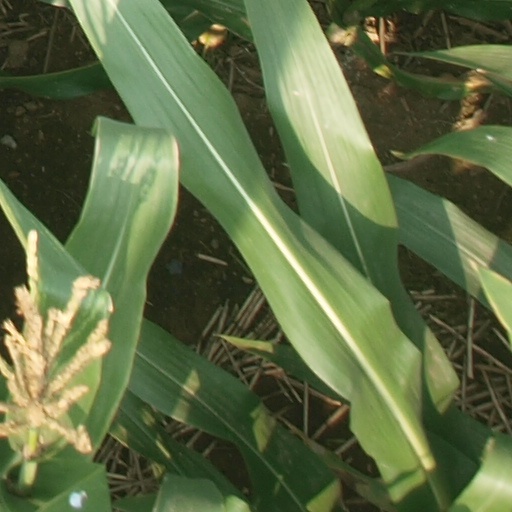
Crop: maize; corn